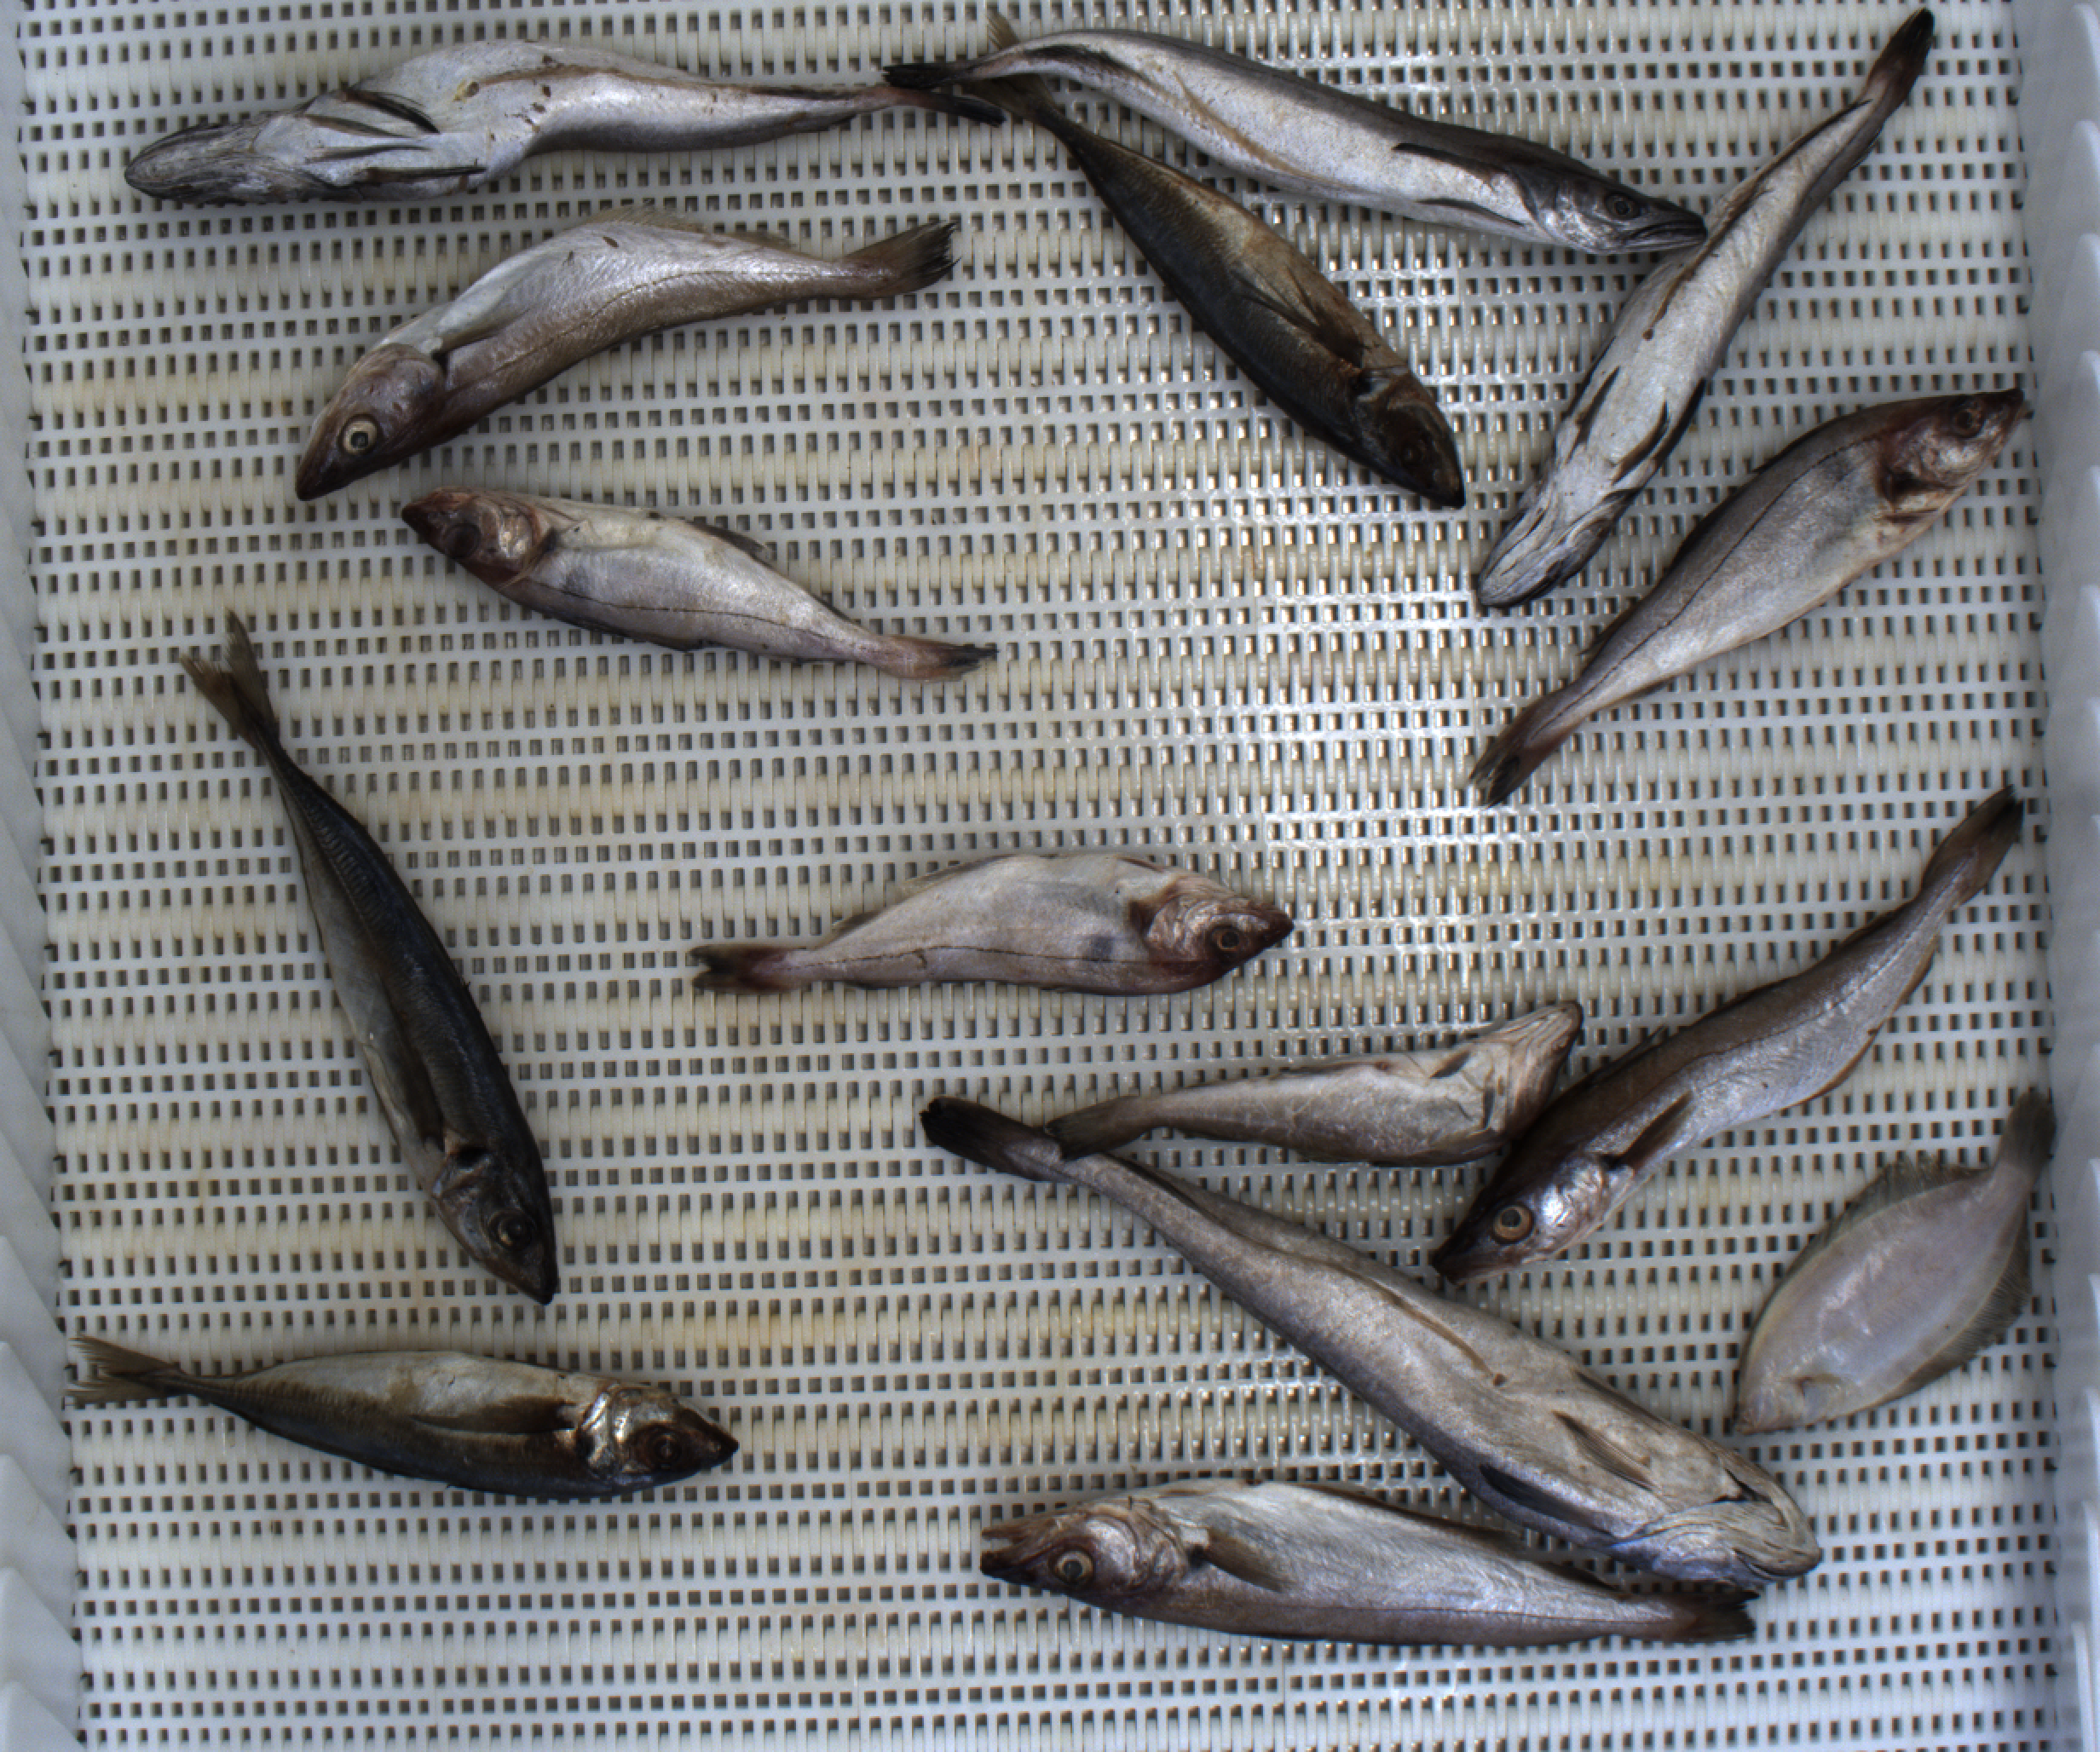
Total fish: 15
Cod: 1
Haddock: 3
Whiting: 3
Hake: 4
Horse mackerel: 3
Saithe: 0
Other: 1